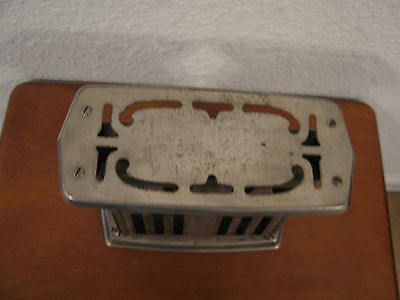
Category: toaster